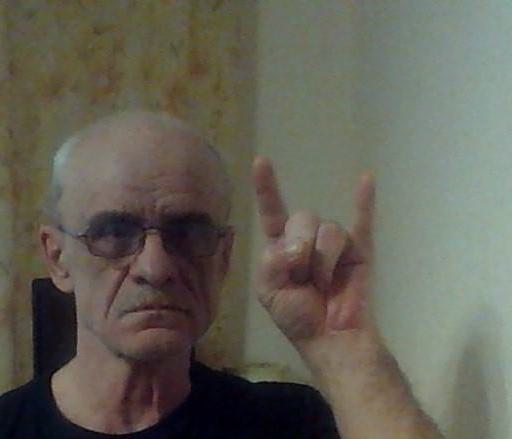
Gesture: rock